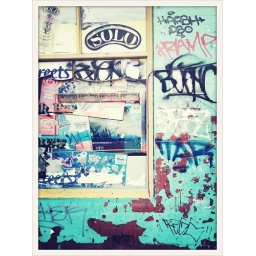
The wall of this old Milk Bar near my house has seen a bit of history.